TNA Genesis (2005)

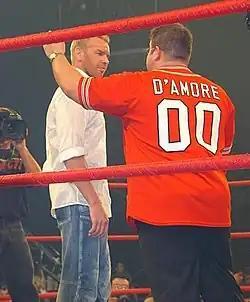
Two adult males standing in a red roped wrestling ring with a camera man standing in the foreground. One male is wearing a white shirt and bluejeans, with the other wearing a red shirt with the word "D'Amore" on the back and black pants.

The first match of the event pitted Raven against P.J. Polaco. This match occurred because Raven refused to quit the company, which was something NWA Championship Committee member Larry Zbyszko had requested in the storyline. Since Raven refused to quit, Zbyszko forced him to wrestle Polaco. Cassidy Riley interfered in the match by attempting to aid Raven. The duration of the bout was 5 minutes and 45 seconds. Raven won the contest by forcing Polaco's head into the mat with his signature Even Flow DDT maneuver.